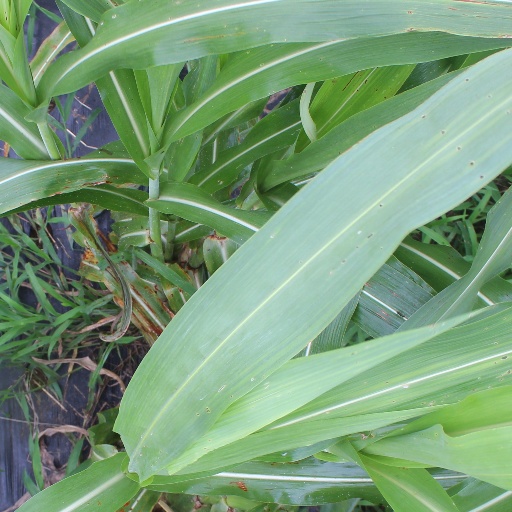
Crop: sorghum